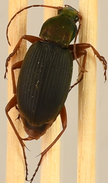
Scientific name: Chlaenius aestivus
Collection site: Smithsonian Environmental Research Center NEON (SERC), plot SERC_009